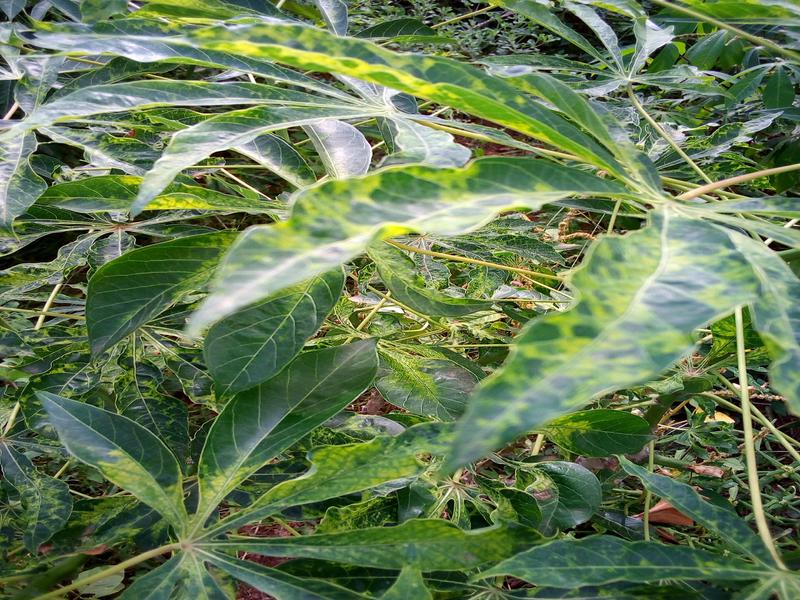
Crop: cassava
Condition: mosaic_disease